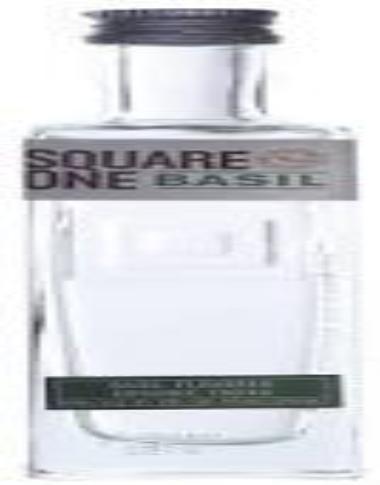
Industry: Food